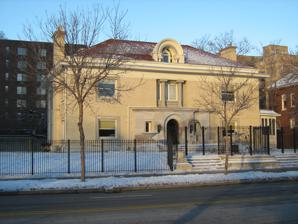
Building: Colvin House
Country: United States of America
Year built: 1909
House in Chicago, Illinois, US Colvin House The Colvin House is a house at 5940 North Sheridan Road in Chicago , Illinois , United States.  The house was built in 1909 in the Prairie Style by George W. Maher . It was designated a Chicago Landmark on October 5, 1994. This residence was built for Edwin M. Colvin, his wife Clara and their four children. Colvin moved to Chicago in 1885 and worked in the printing industry, ultimately becoming an executive with F.W. Hall Printing Company. Published in Architectural Record in February 1916, the design reflects Maher's earlier work for such houses as Pleasant Home for John Farson and the A.B. Leach house. References